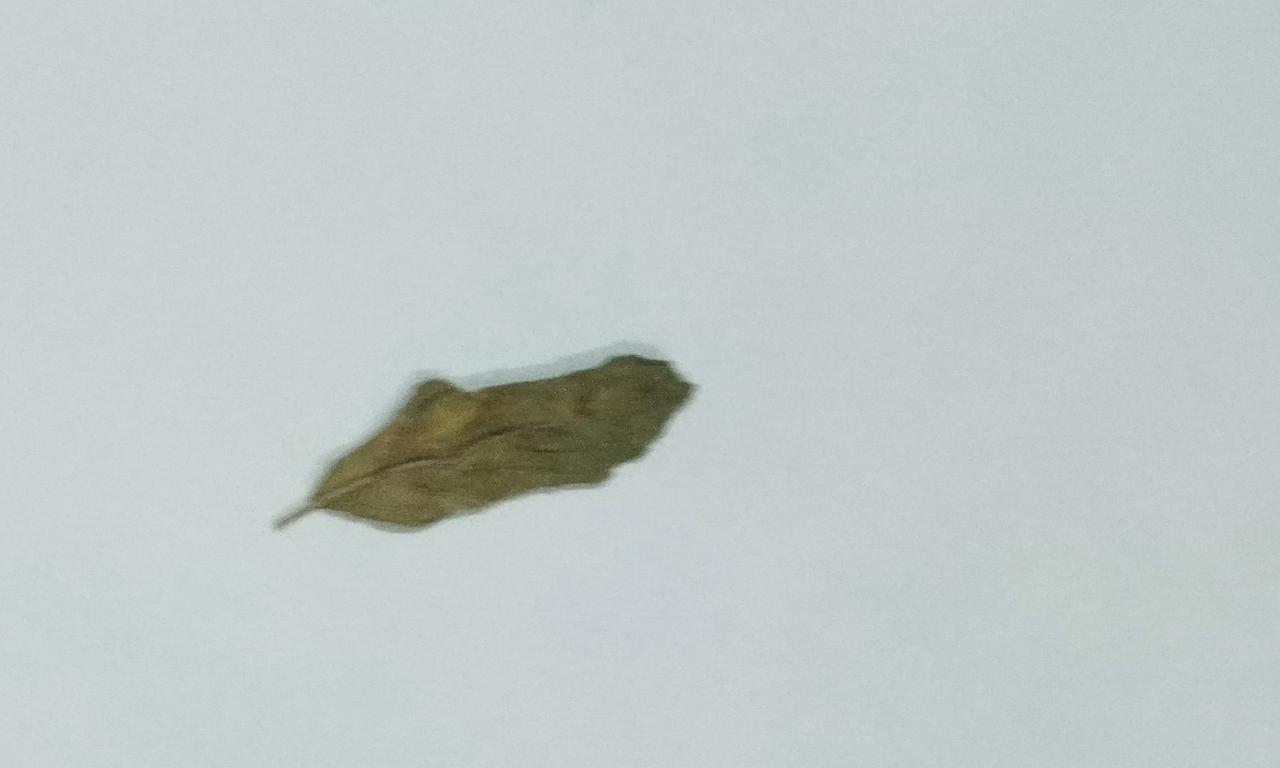
Label: Dried